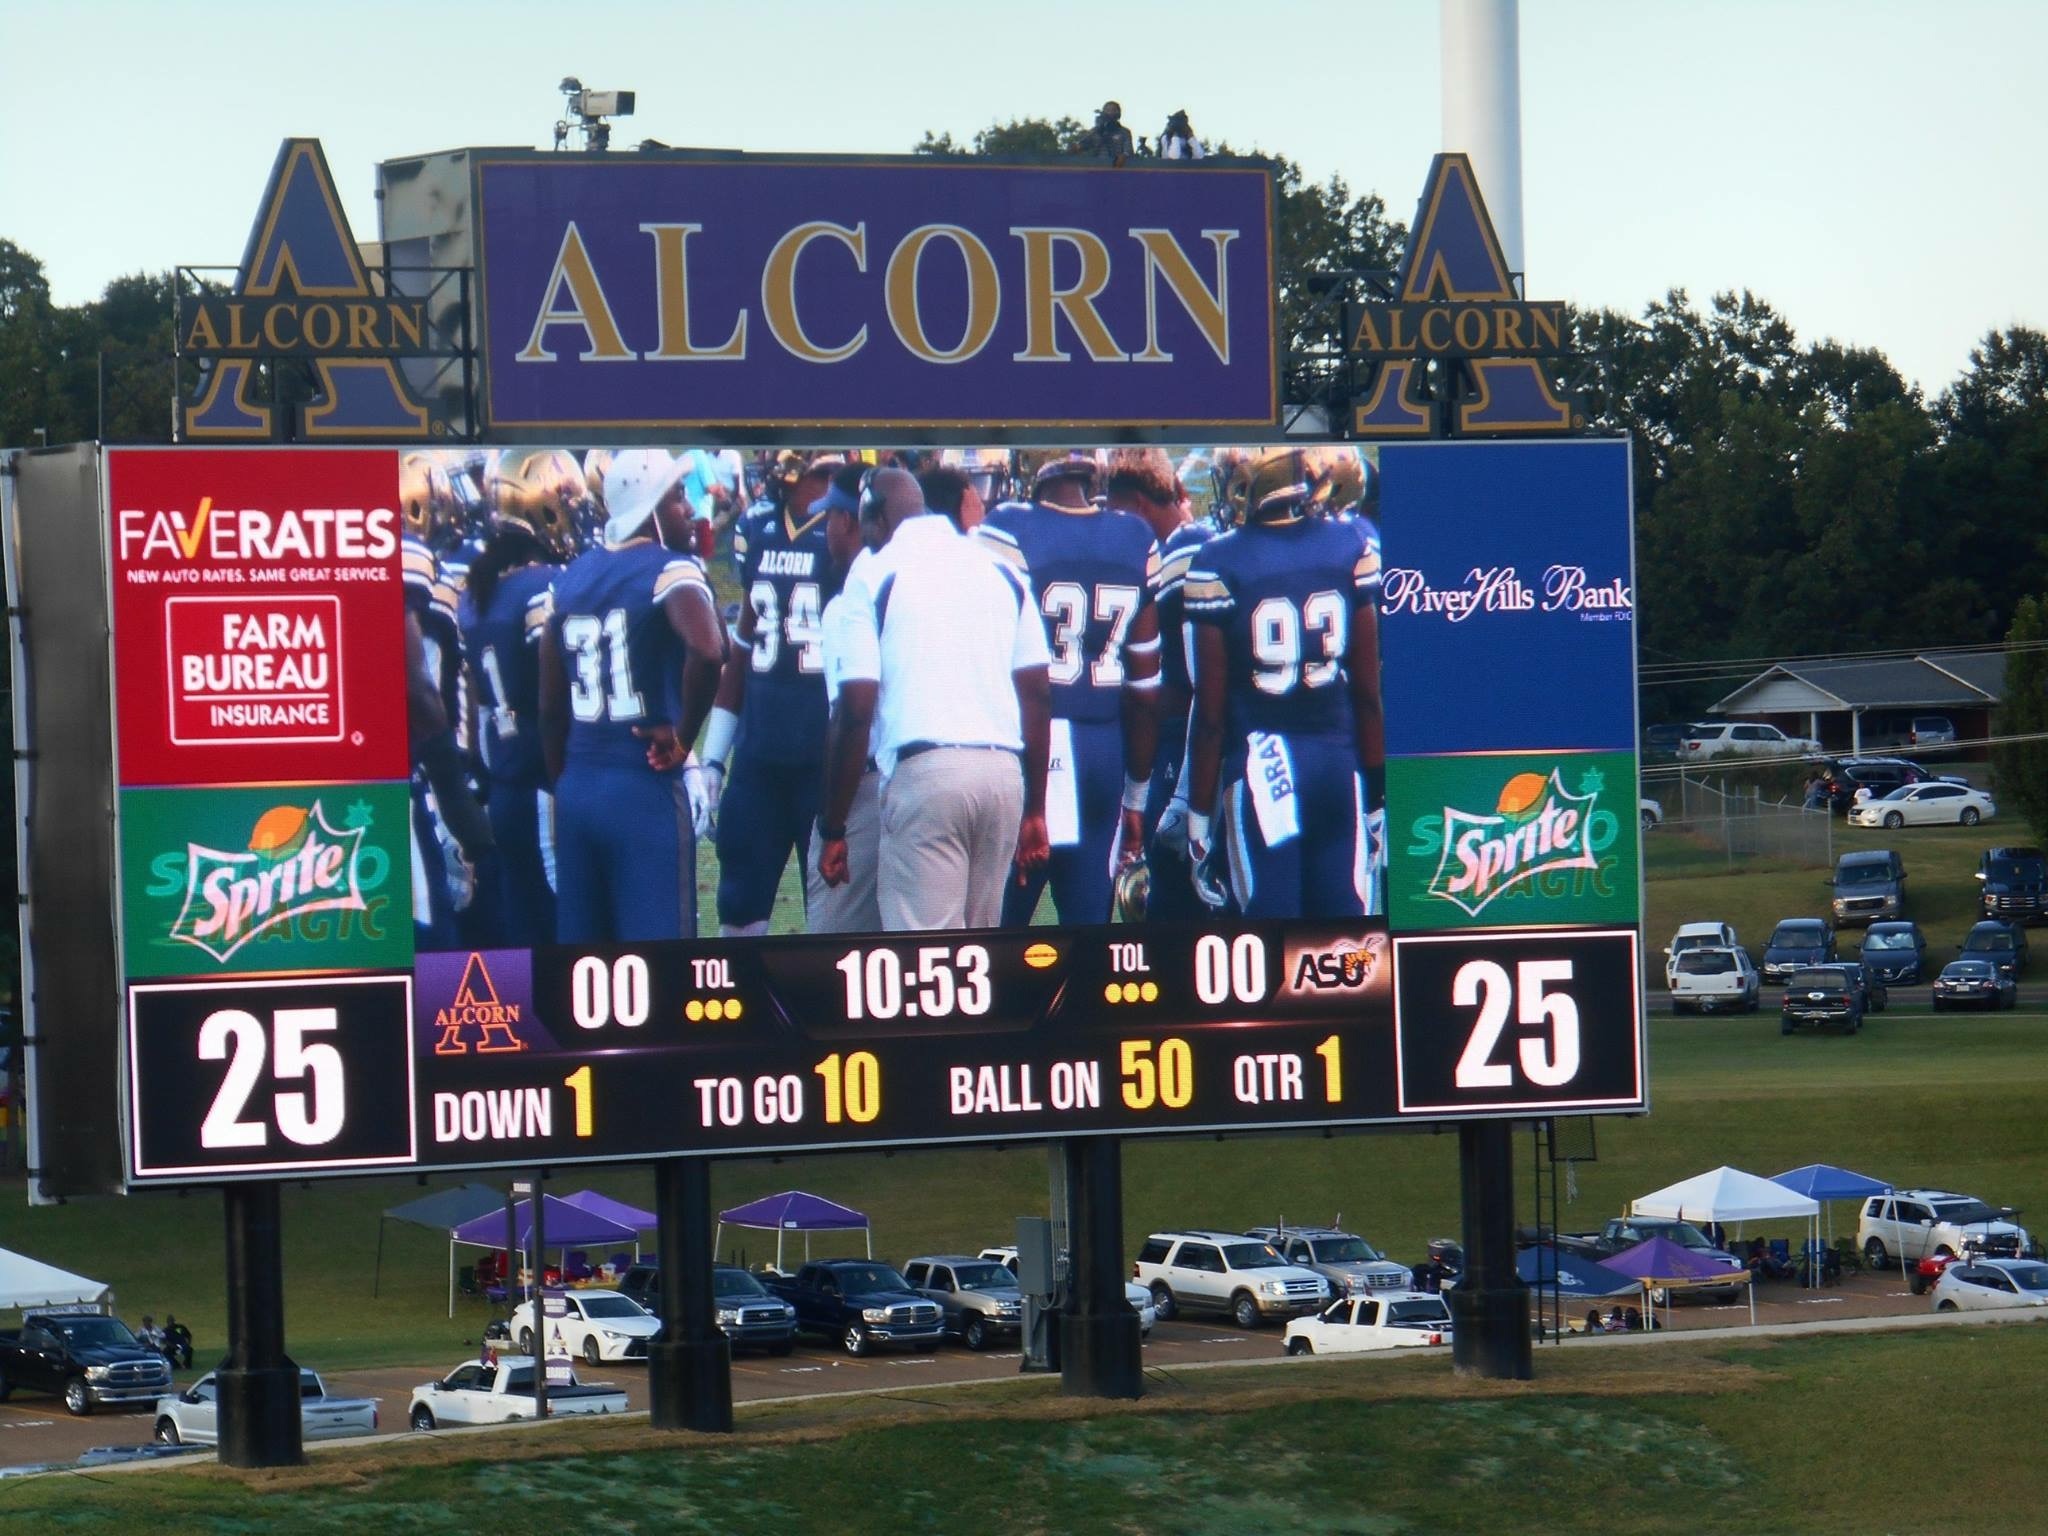
structure, advertising, stadium, sports, race track, scoreboard, sport venue